Nazaré, Portugal

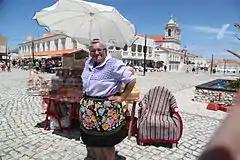
A woman from Nazaré wearing the traditional seven-coloured flannel skirts.

Over the 20th century, Nazaré progressively evolved from a fishing village to a point of interest among Portuguese and international tourists, advertising itself as a picturesque seaside village.